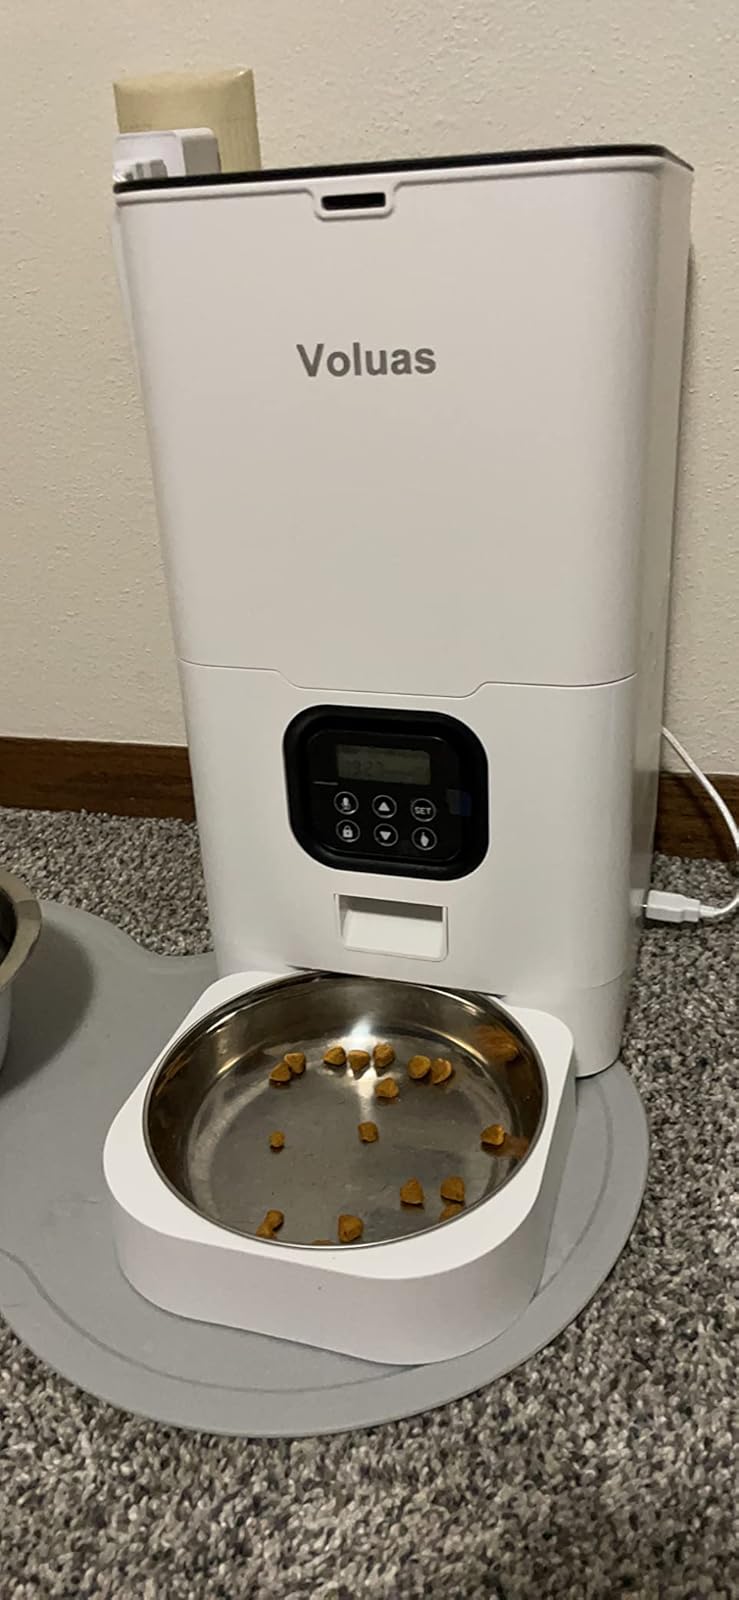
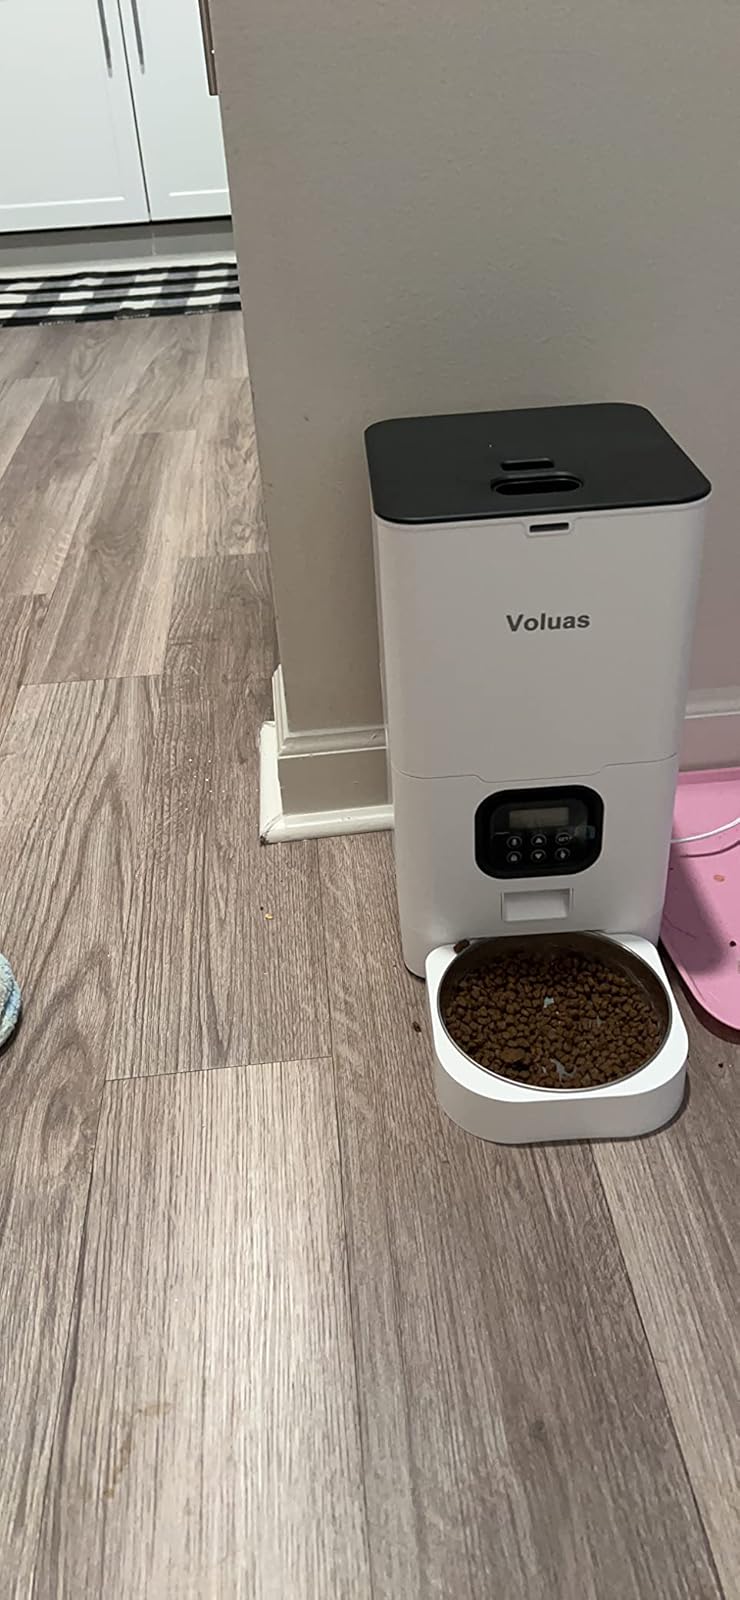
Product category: items_feeder
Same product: yes